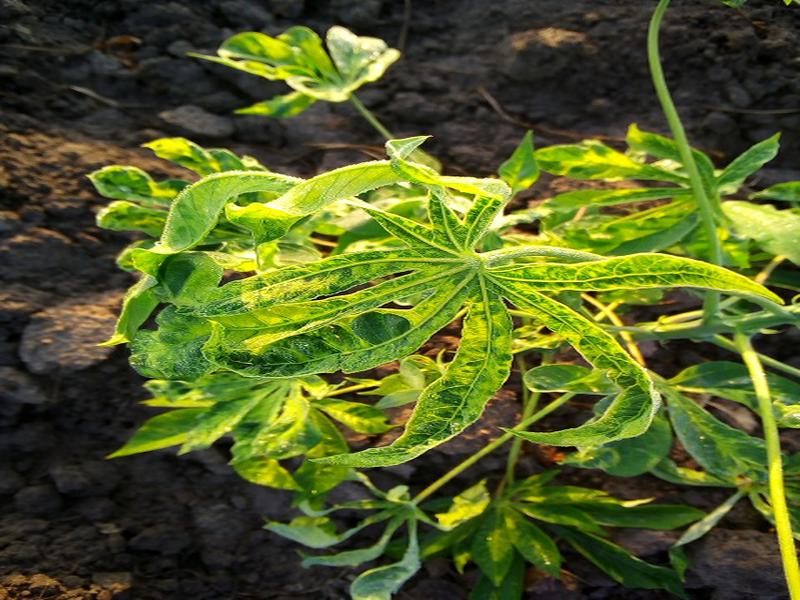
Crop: cassava
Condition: mosaic_disease